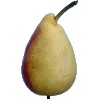
Label: Pear 2